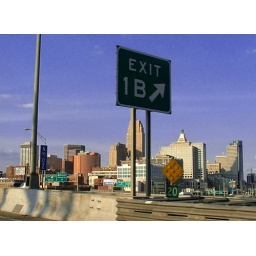
Taken from a car window in I-71 / 75